Buin, Papua New Guinea

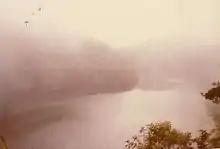
Lake Loloru, a volcanic crater lake northeast of Buin, where south Bougainvillean people believe deceased souls live.

Buin was within German New Guinea from 1884 to 1919. Three anthropologists explored traditional cultures in Bougainville in the 1930s, one in Siwai, the ethnically and culturally closely related region immediately to the west of the later Buin; another in the region of the long-established east-coast town of Kieta to the north. They published widely read books.